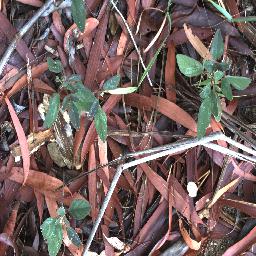
Label: negative